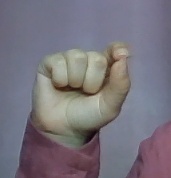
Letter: fa